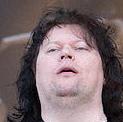
Age: 40